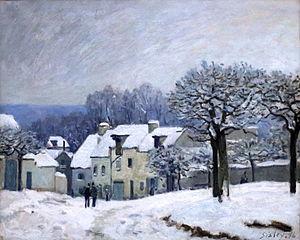
Marly-le-Roi est une commune française située dans le département des Yvelines en région Île-de-France.
Utagawa Hiroshige est un dessinateur, graveur et peintre japonais. Il se distingue par des séries d'estampes sur le mont Fuji et sur Edo, dessinant de façon évocatrice les paysages et l'atmosphère de la ville, en reprenant les instants de la vie quotidienne de la ville avant sa transformation à l'ère Meiji.